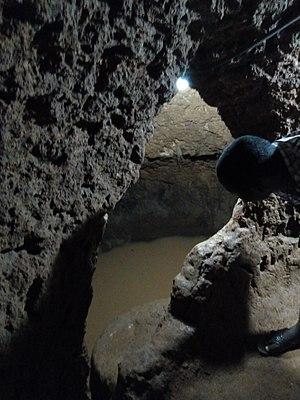
Village souterrain d'Agongointo-Zoungoudo Wikidata has entry Q4693350 with data related to this item.
Le village souterrain d'Agongointo-Zoungoudo est un site archéologique du Bénin, situé dans la commune de Bohicon, à 115 km de Cotonou et à 9 km d'Abomey.